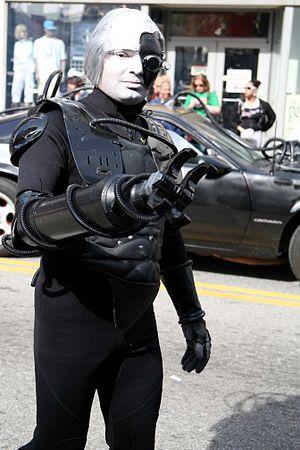
Les Borgs ou le Collectif Borg sont, dans l'univers de fiction de Star Trek, des races de créatures cybernétiques — en partie organique, en partie mécanique. Ils sont connus pour être impitoyables et particulièrement difficiles à éliminer.